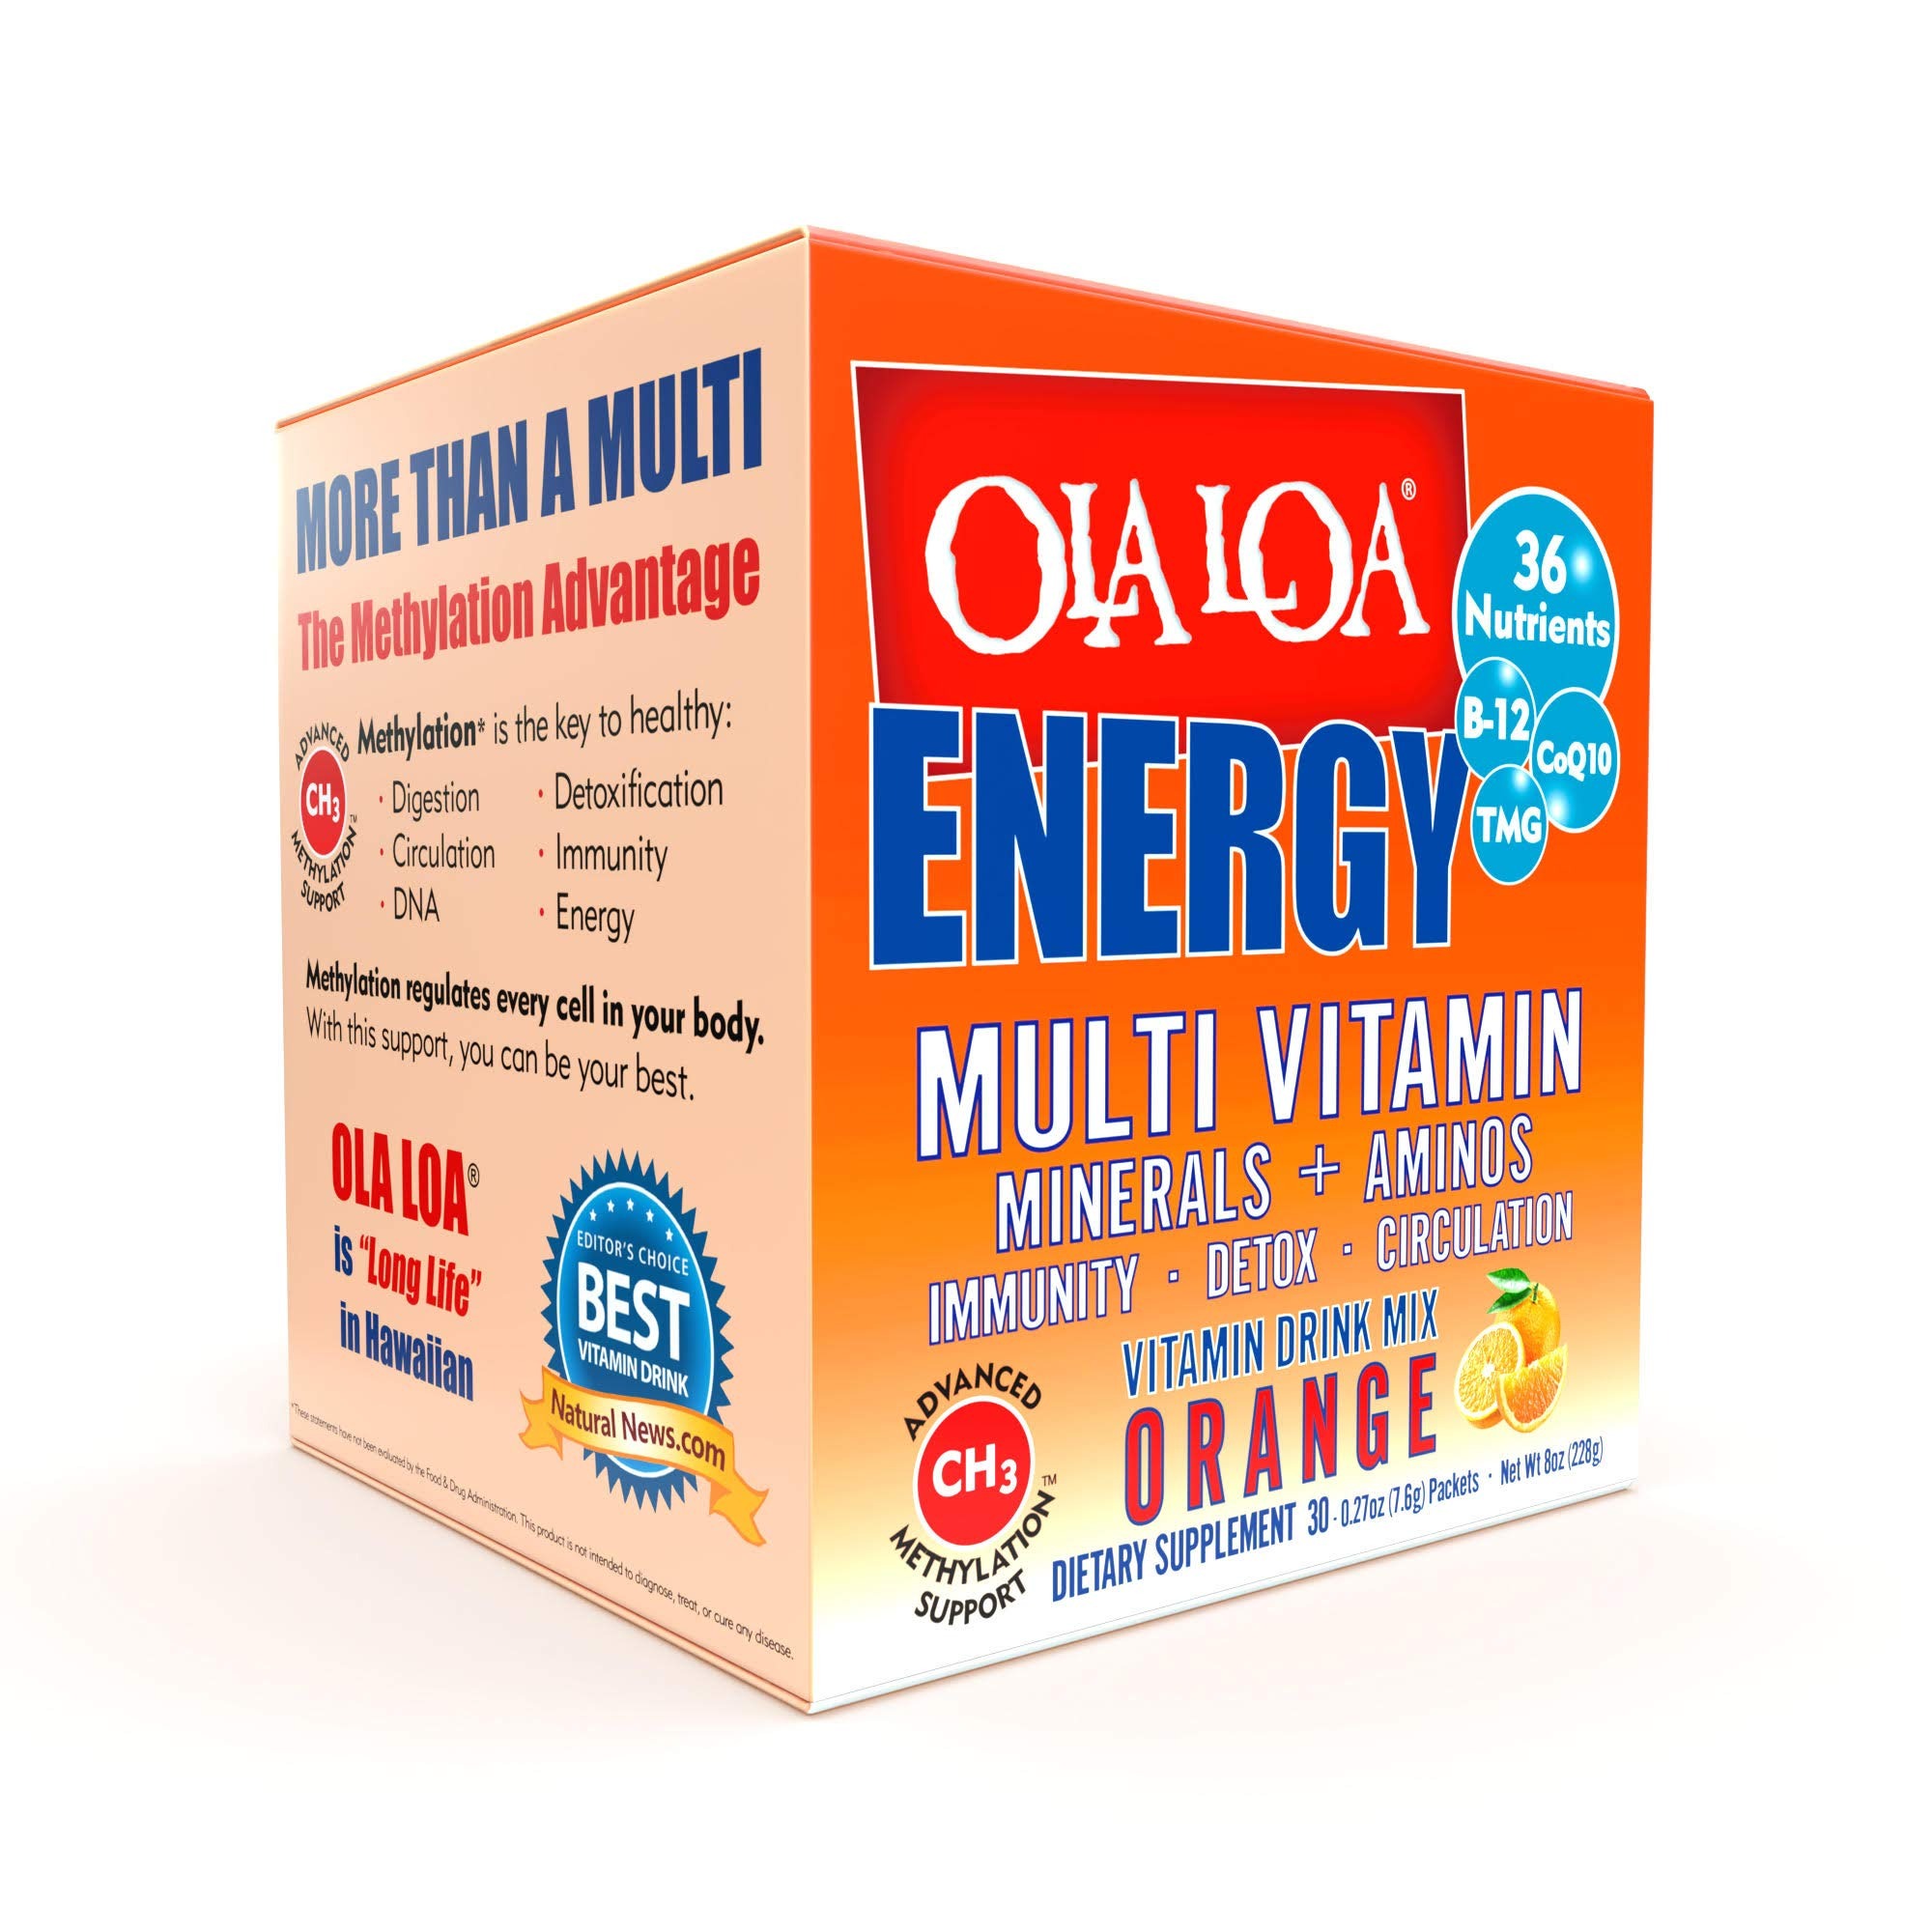
Item Name: Ola Loa Energy Orange Multi Vitamin Drink Mix - Amino Energy Powder, Gluten Free, Detox, Dairy Free, Caffeine Free - Drink Your Vitamins for the Rigors of Daily Life - 30 Packets (8.25oz)
Product Description: <p><strong>More Than a Vitamin Company... It's a Way of Life!</strong></p><p>Have you ever looked into taking supplements and vitamins to improve your health and been completely overwhelmed by the enormous amount of options to choose from?</p><p>Then it's time take a ride on the nutrients wave of your lifetime... Ola Loa style!</p><p>Ola Loa is about achieving your greatest potential and realizing optimum health. We off the most comprehensive and strategic nutritional support available in a powdered drink form. We guarantee it'll make taking your vitamins enjoyable and convenient!</p><p><strong>Ola Loa ENERGY Orange Multi Vitamin Drink Mix:</strong> A delicious Orange-flavored effervescent multi-vitamin-mineral-amino powder that provides quick recovery for stress, sports and the rigors of daily life. It is the first multivitamin-mineral-amino acid supplement to combine advanced nutrition research into a convenient “drink your vitamins” delivery system.</p><p><strong>Get MORE with ENERGY:</strong> Ola Loa ENERGY includes more active nutrients than other competing brands. It is recommended as a once a day multi-vitamin, great for natural energy production and antioxidant protection.</p><p><strong>The Legit Ola Loa Promise:</strong> If you don't like it, just let us know.<strong> </strong>If at any time down the line you are not satisfied with your order, we'll be here to help. No questions asked.</p><p><strong>What? You've never felt the breeze across you're face while you glide across the clear blue water after enjoying the most scientifically advanced vitamin formulas in the easiest and most pleasurable forms to take them? Well, now's your chance!</strong></p>
Value: 30.0
Unit: Count

Price: 43.81